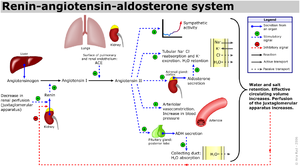
Renin-angiotensin-aldosteron-systemet
Renin-angiotensin-aldosteron-systemet
Renin-angiotensin-aldosteron-systemet eller renin-angiotensin-systemet er et blodtryks- og væskeregulerende system i menneskekroppen.